Fire control tower

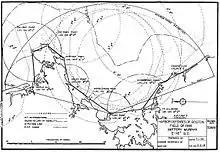
Map of the network of fire control structures serving Battery Murphy in Nahant, MA

Each major battery of Coast Artillery guns was supported by a network of fire control structures (towers, cottages, or buildings) which were spread out along the nearby coast. Guns of longer range had larger numbers of fire control stations in their networks. Depending on where the target ship was located and upon other tactical conditions, one or more of these stations would be selected to control the fire from a given battery on that target.